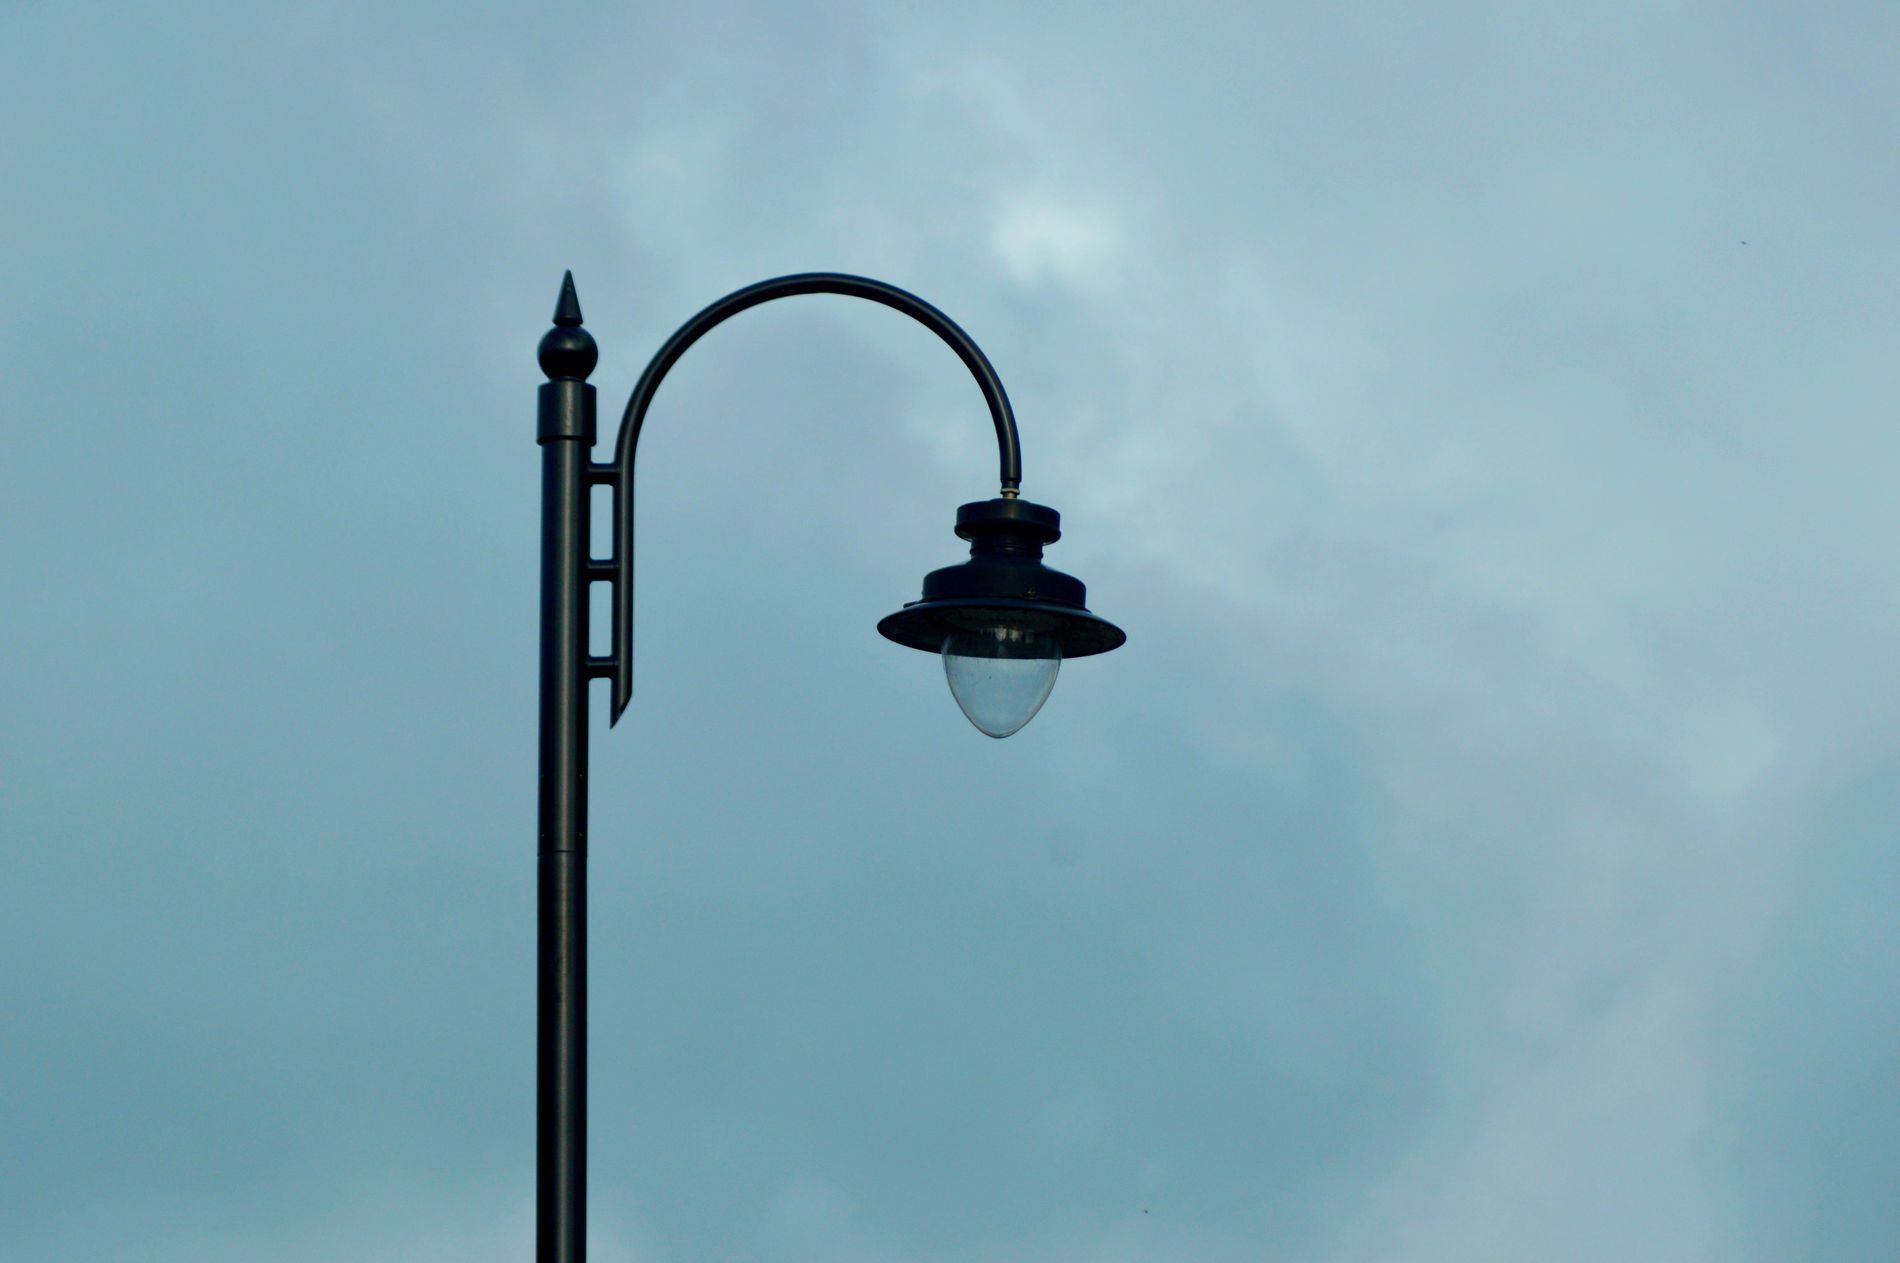
Street lamp
The image shows a street lamp lit against a cloudy sky. The lamppost is black, with a curved arm extending outwards and downwards, ending in a dome-shaped light fixture. The sky behind it is a cloudy grey, giving the scene a melancholy and mysterious feel.
A solitary street lamp stands against a gloomy, overcast sky. The air appears still, and the thick clouds suggest an approaching storm. The atmosphere is calm, and the antique design of the lamp adds an authentic touch to the scene. This image is an example of urban landscape or street photography.
Labels: Lamp, Lampshade, Lamp Post, sky
Camera: NIKON CORPORATION NIKON D3200
Aperture: F5.6
Exposure: 1/1667 sec
ISO: 400
Focal length: 140.0 mm